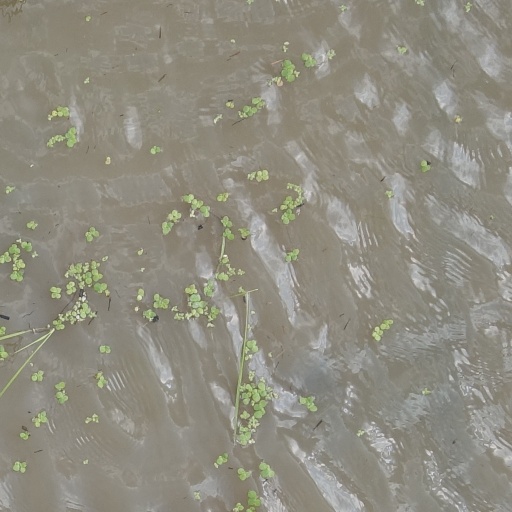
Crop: rice